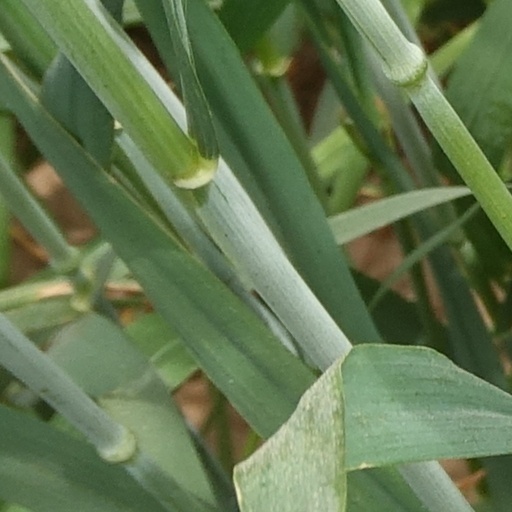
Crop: wheat